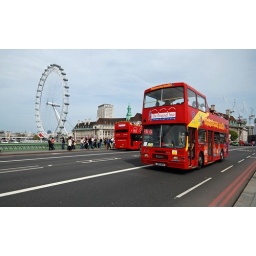
Tourist buses crossing Westminster bridge in London